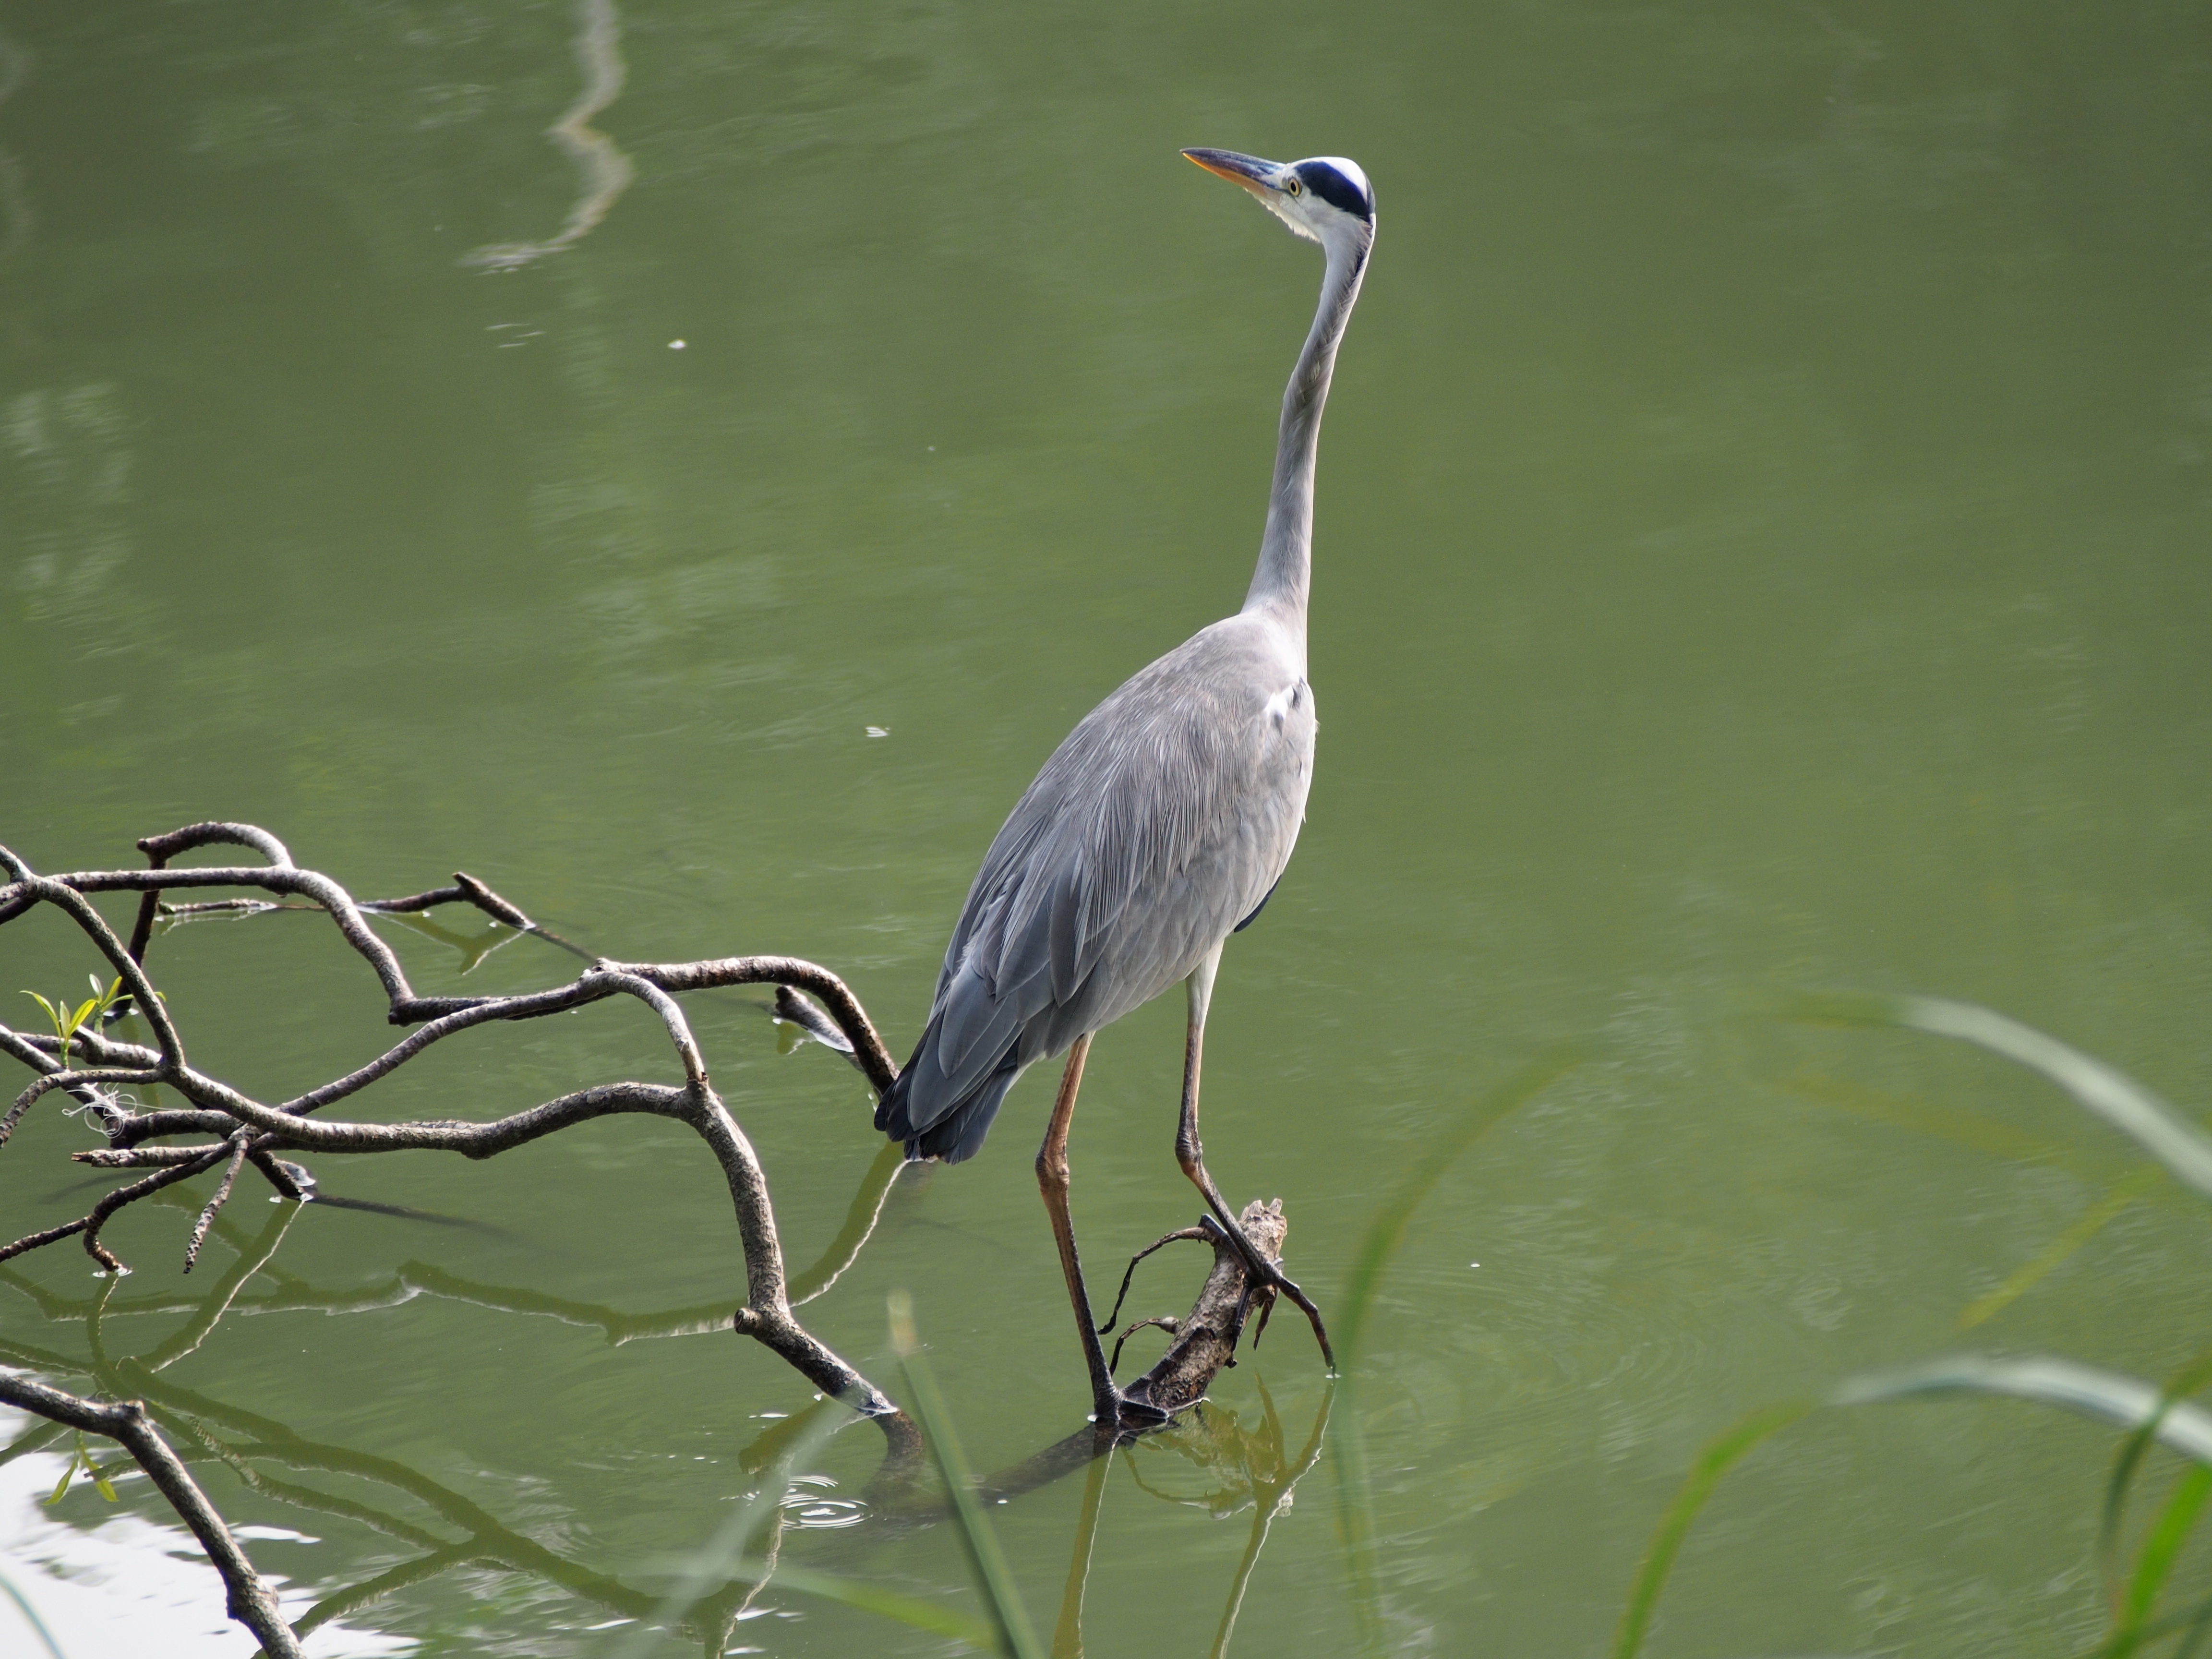
bird, wing, wildlife, beak, park, fauna, vertebrate, taipei, egret, heron, pelecaniformes, shorebird, great egret, hou niao, little blue heron